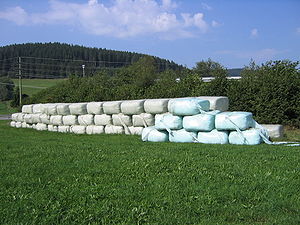
Wrapballe
Wrapballer
En wrapballe er en balle af græs eller andre grønne afgrøder, der umiddelbart efter høst presses i bigballer eller rundballer og pakkes ind i flere lag tætsluttende plastic med en ballewrapper.